George Washington White

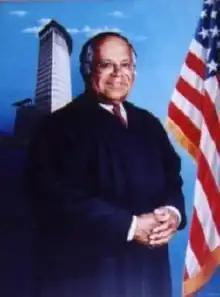
Judicial portrait of George Washington White, 2002, by Gary Thomas.

George Washington White (May 6, 1931 – November 12, 2011) was a United States district judge of the United States District Court for the Northern District of Ohio.